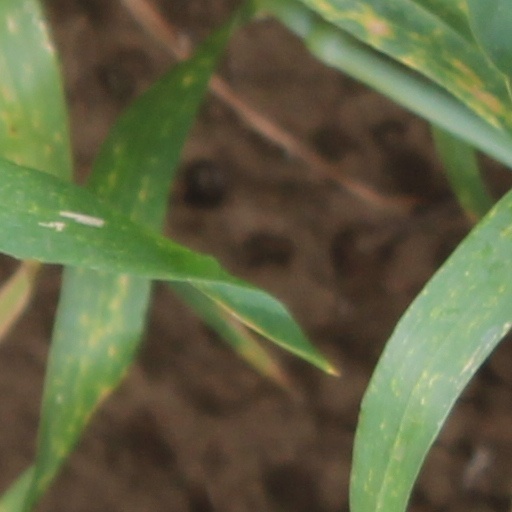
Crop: wheat